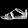
Label: Sandal